Demon's Souls

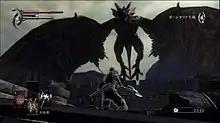
The player confronting a dragon

"Demon's Souls" is a Soulslike action role-playing game where players take on the role of an adventurer, whose sex and appearance are customized at the beginning of the game, exploring the cursed land of Boletaria. Aspects of the customization impact various statistics (stats) related to gameplay. The player character is granted a starting character class, which further influences their stats, though they can be altered later in the game and effectively change a player's class combined with a different weapon choice. The world is divided into six areas; the Nexus hub world and five additional worlds subdivided into three areas that each end in a boss encounter, except for World 1, which is divided into 4. Combat is reliant on timing for weapon strikes and blocks, with different weapon types opening up a variety of combat options and altering the player's movement speed. Most actions drain a stamina meter, with its management forming a core part of combat. By defeating an enemy, the player acquires Souls, which act as both experience points to raise various statistics; and the game's currency for purchasing new weapons, armor and items. As the player invests, the number of souls required increases. Along with souls, players can retrieve items such as weaponry and ore for upgrading.